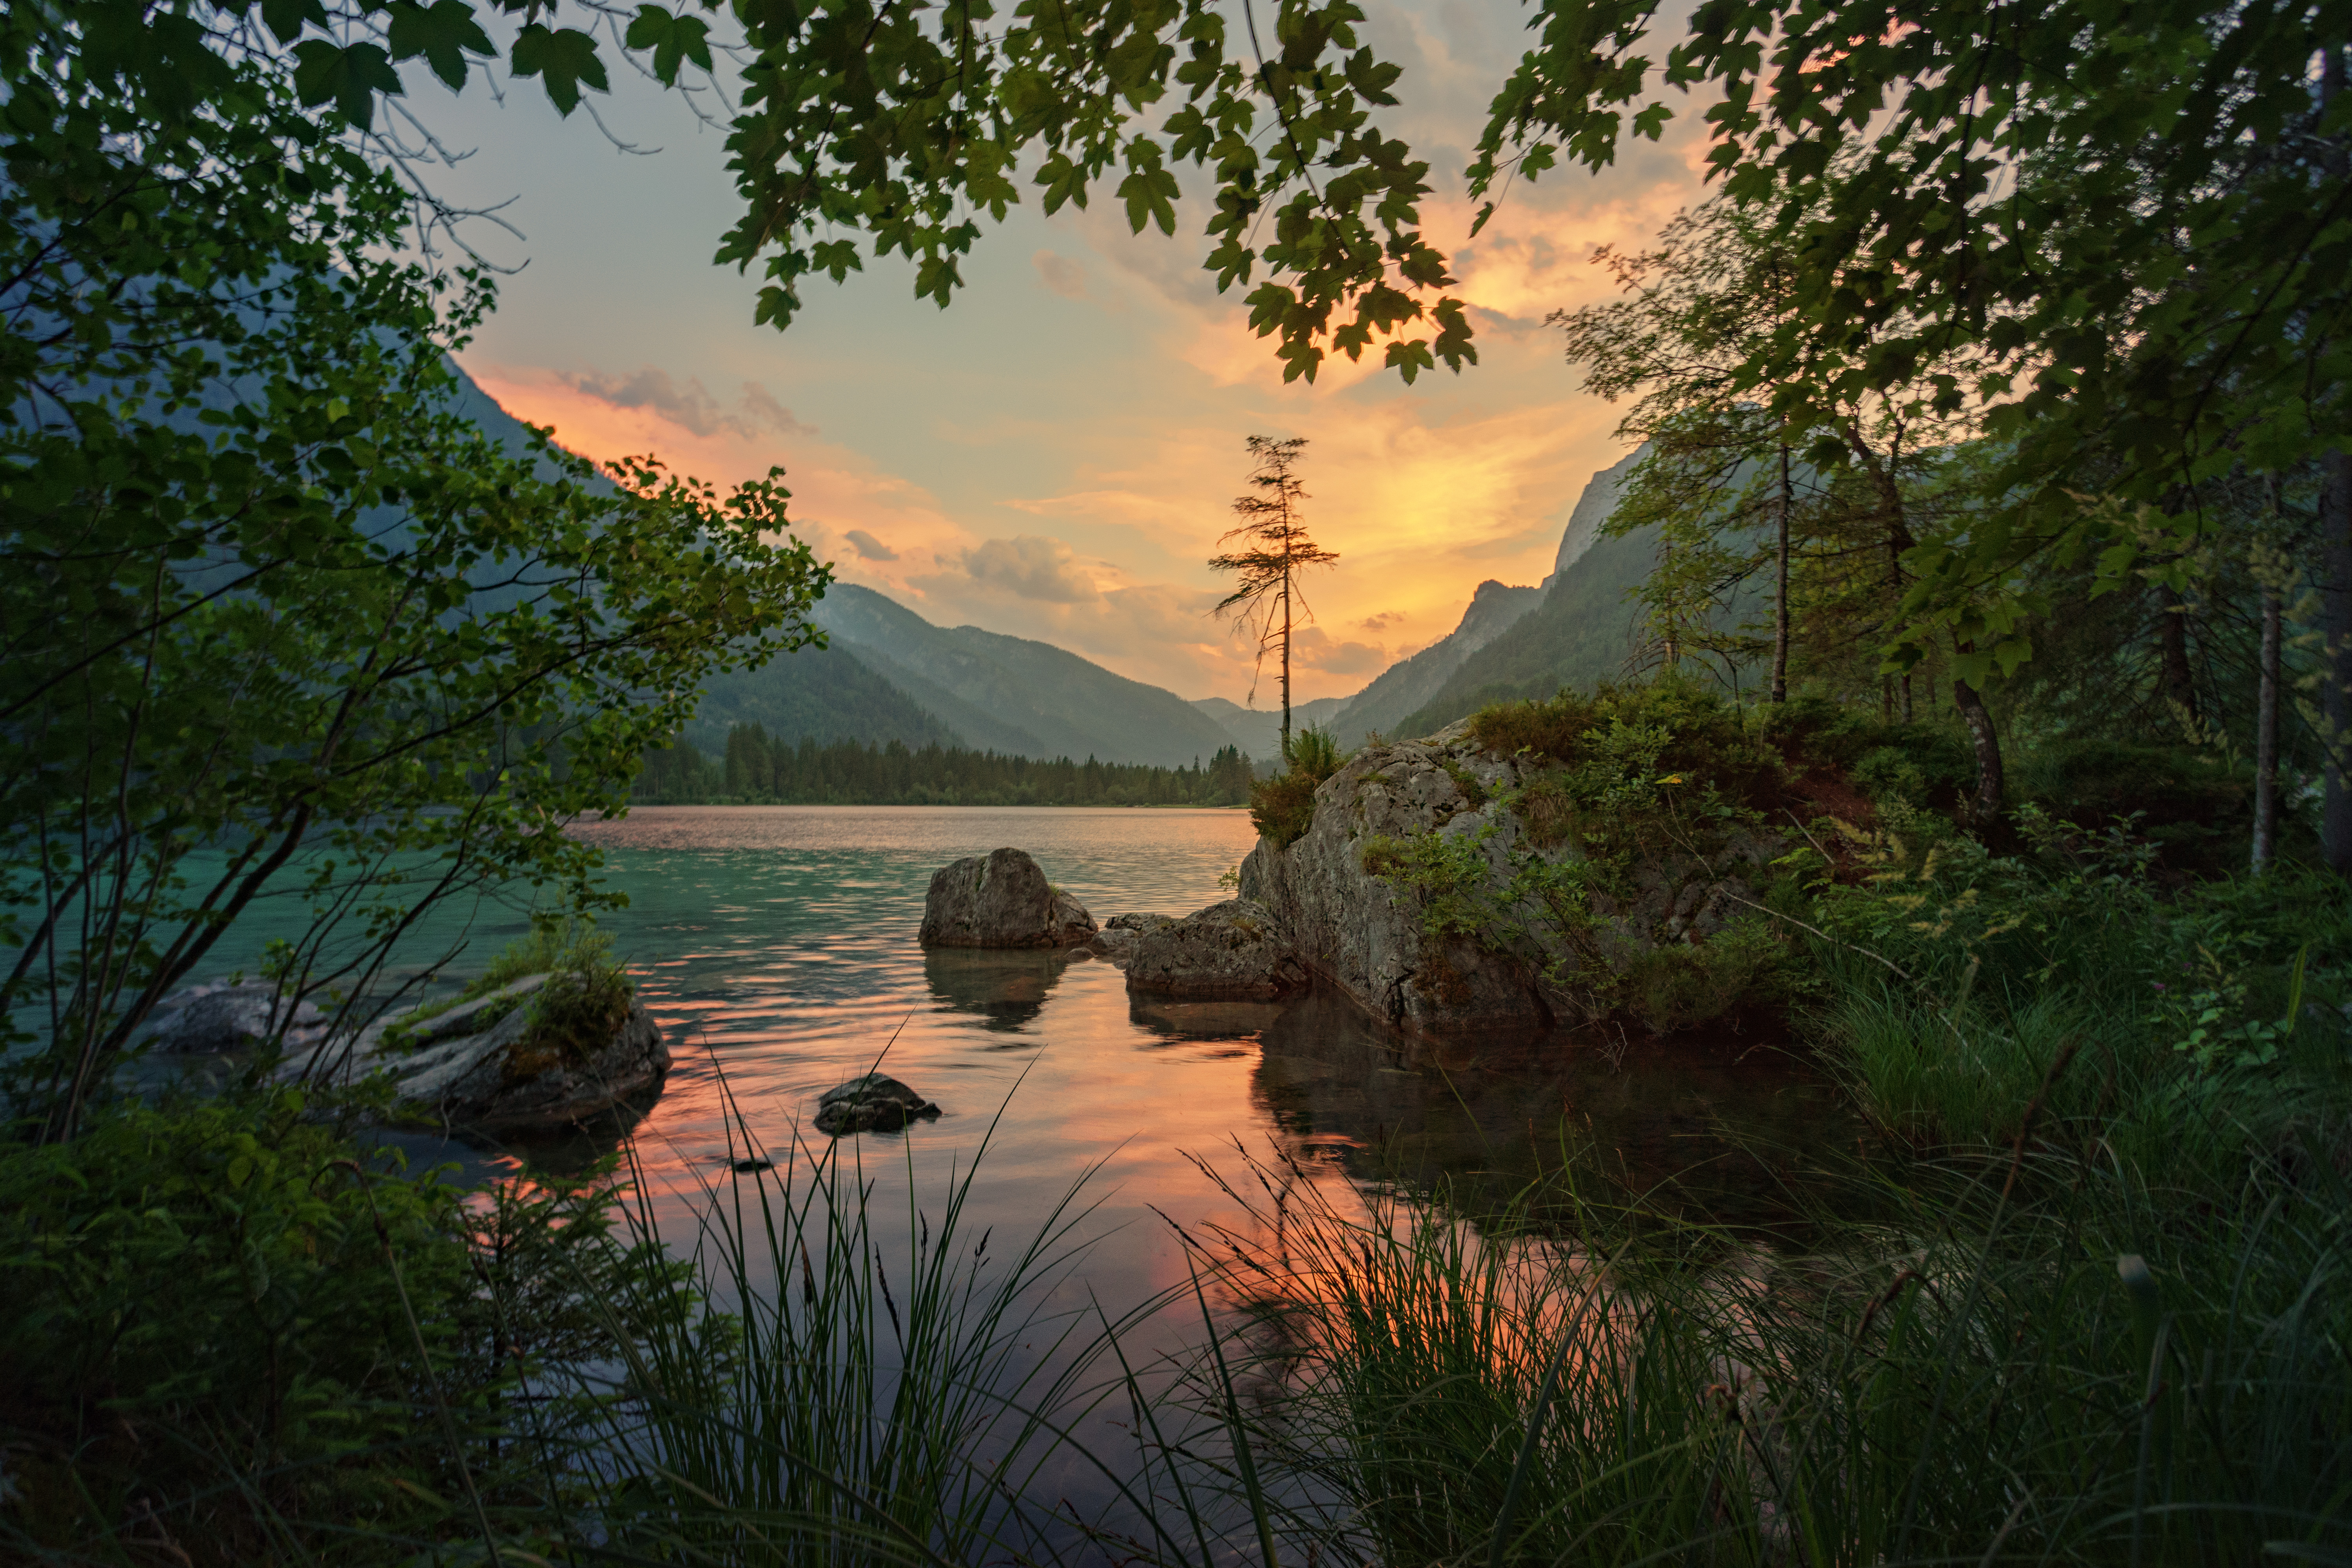
natural, nature, body of water, natural landscape, sky, water, river, lake, tree, natural environment, reflection, morning, bank, wilderness, evening, landscape, loch, lake district, reservoir, watercourse, sunlight, waterway, sunrise, sunset, cloud, dusk, hill, forest, rock, sea, national park, bay, plant, inlet, jungle, theatrical scenery, coast, horizon, fjord, dawn, mountain, state park